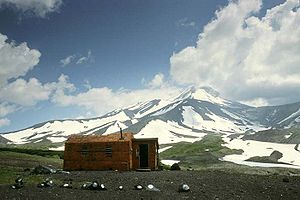
Kamtjatka
Kamtjatka er et område med mange vulkaner.
Kamtjatka er en 1.250 km lang og 450 km bred halvø i Russisk fjernøsten med et areal på 472.300 km². Den ligger mellem Stillehavet og det Okhotske Hav. Kamtjatka er den største halvø i Østasien. Mod nord er den landfast med Østsibirien, og derfra strækker den sig sydpå i retning af de japanske øer. Den vigtigste by på Kamtjatka er Petropavlovsk-Kamtjatskij, der har ca. 195.000 indbyggere, og som ligger ved Avatjiskajabugten, der regnes for én af verdens største naturhavne.